Judicial officers of the Republic of Singapore

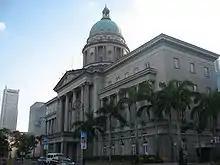
The former Supreme Court building, officially opened in 1939, housed the Court of Appeal and some of the courtrooms of the High Court until 2005 – photographed in August 2006

The judicial officers of the Republic of Singapore work in the Supreme Court and the State Courts (known up to 6 March 2014 as the Subordinate Courts) to hear and determine disputes between litigants in civil cases and, in criminal matters, to determine the liability of accused persons and their sentences if they are convicted.